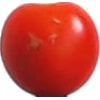
Label: Tomato Cherry Red 1